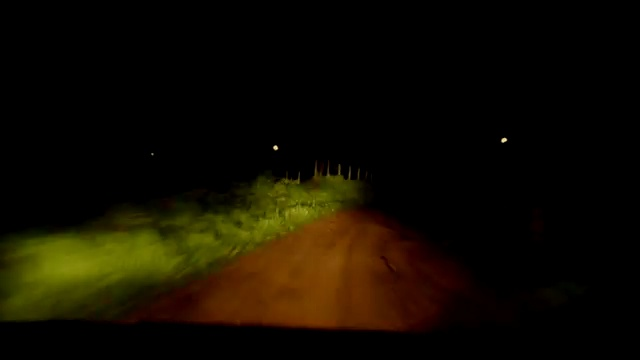
Fire: no
Smoke: no